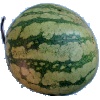
Label: watermelon